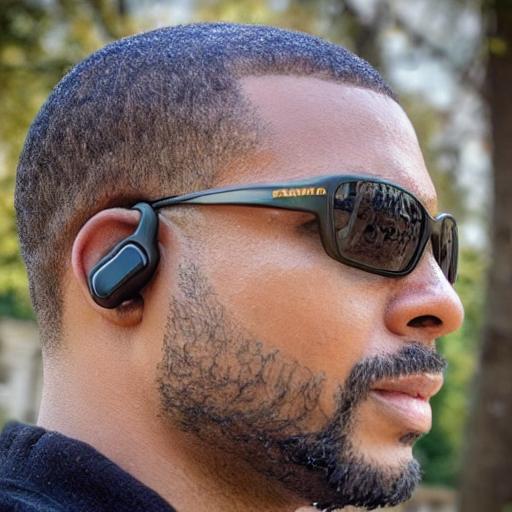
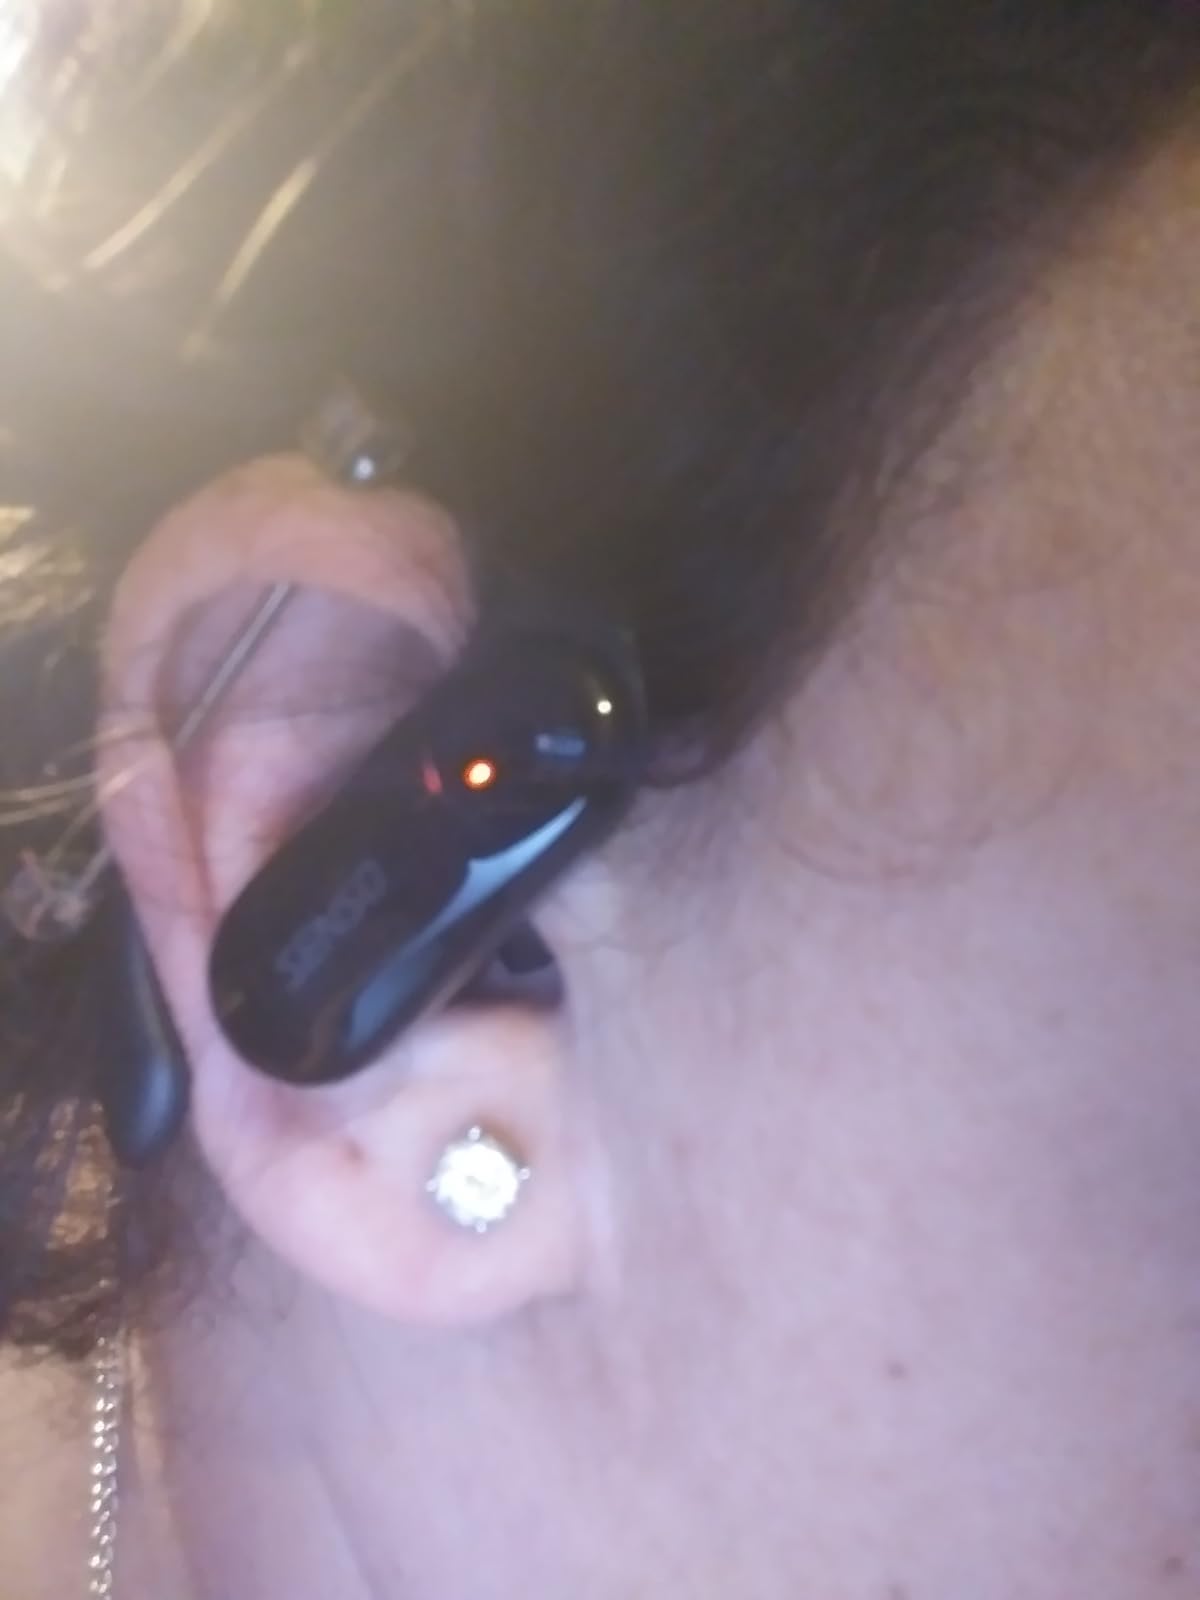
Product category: earbuds
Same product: no